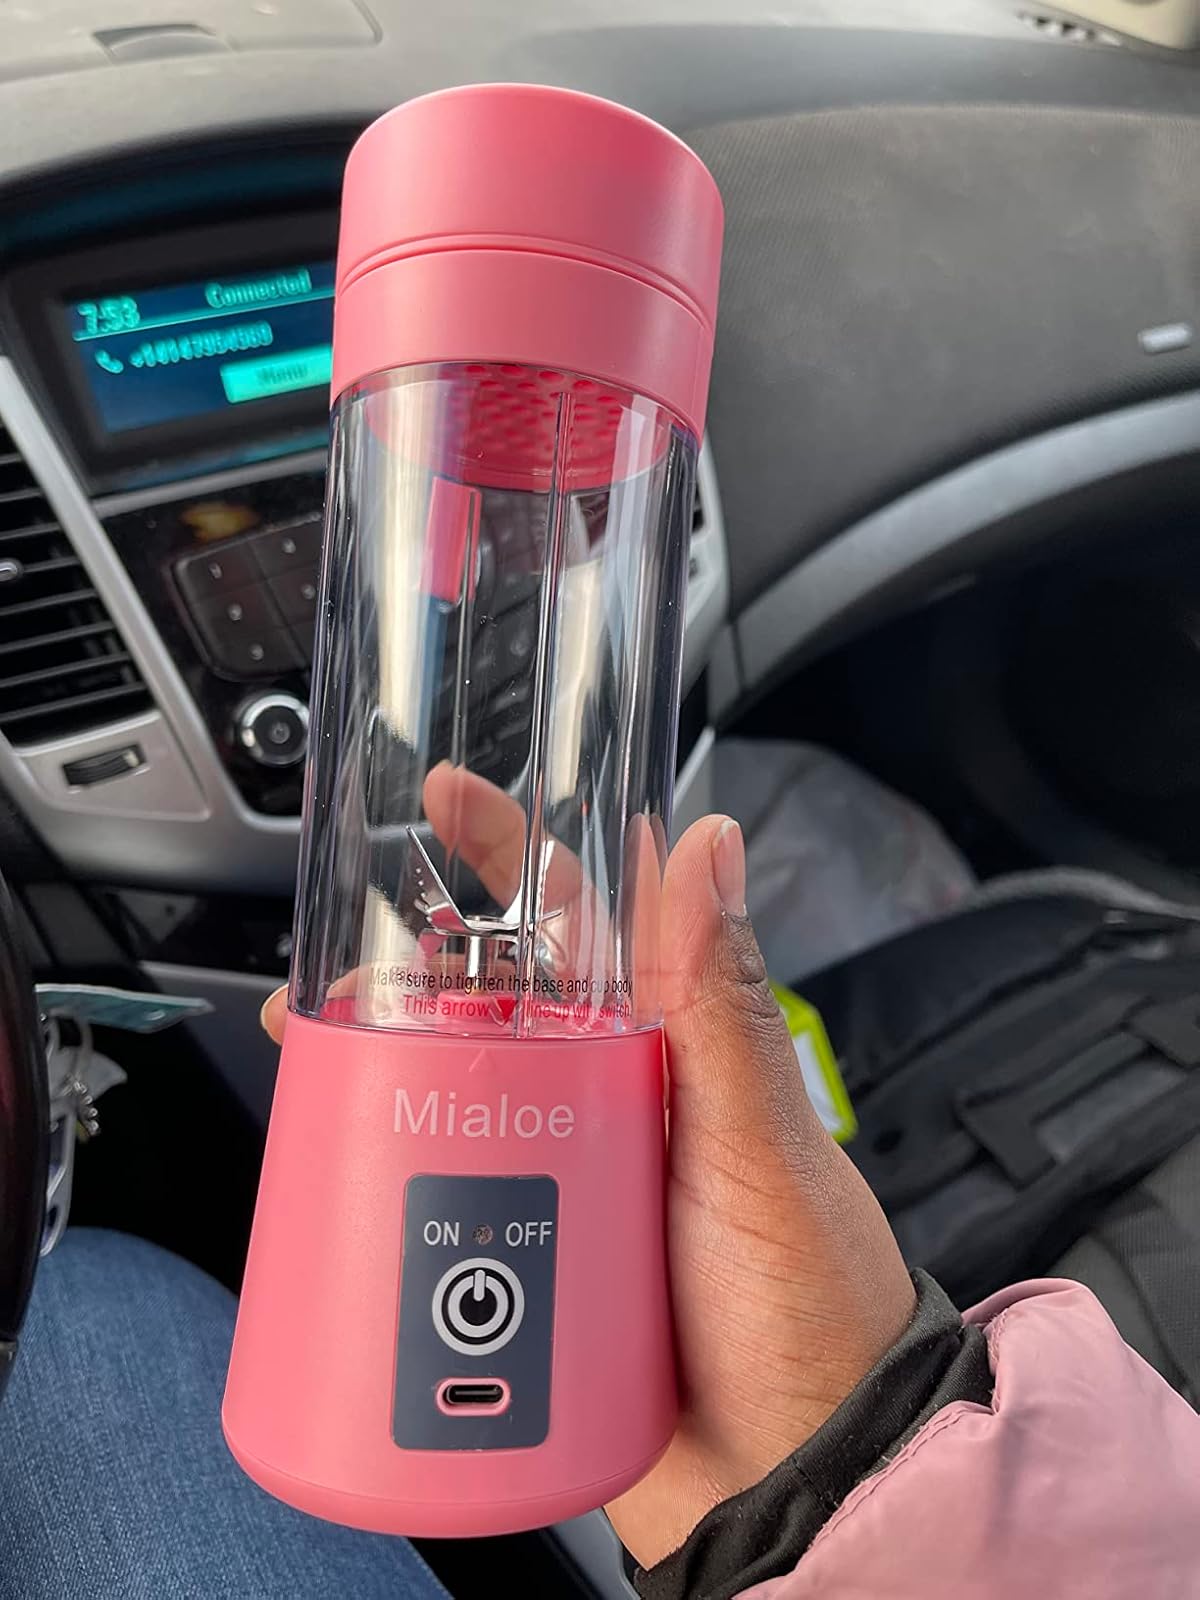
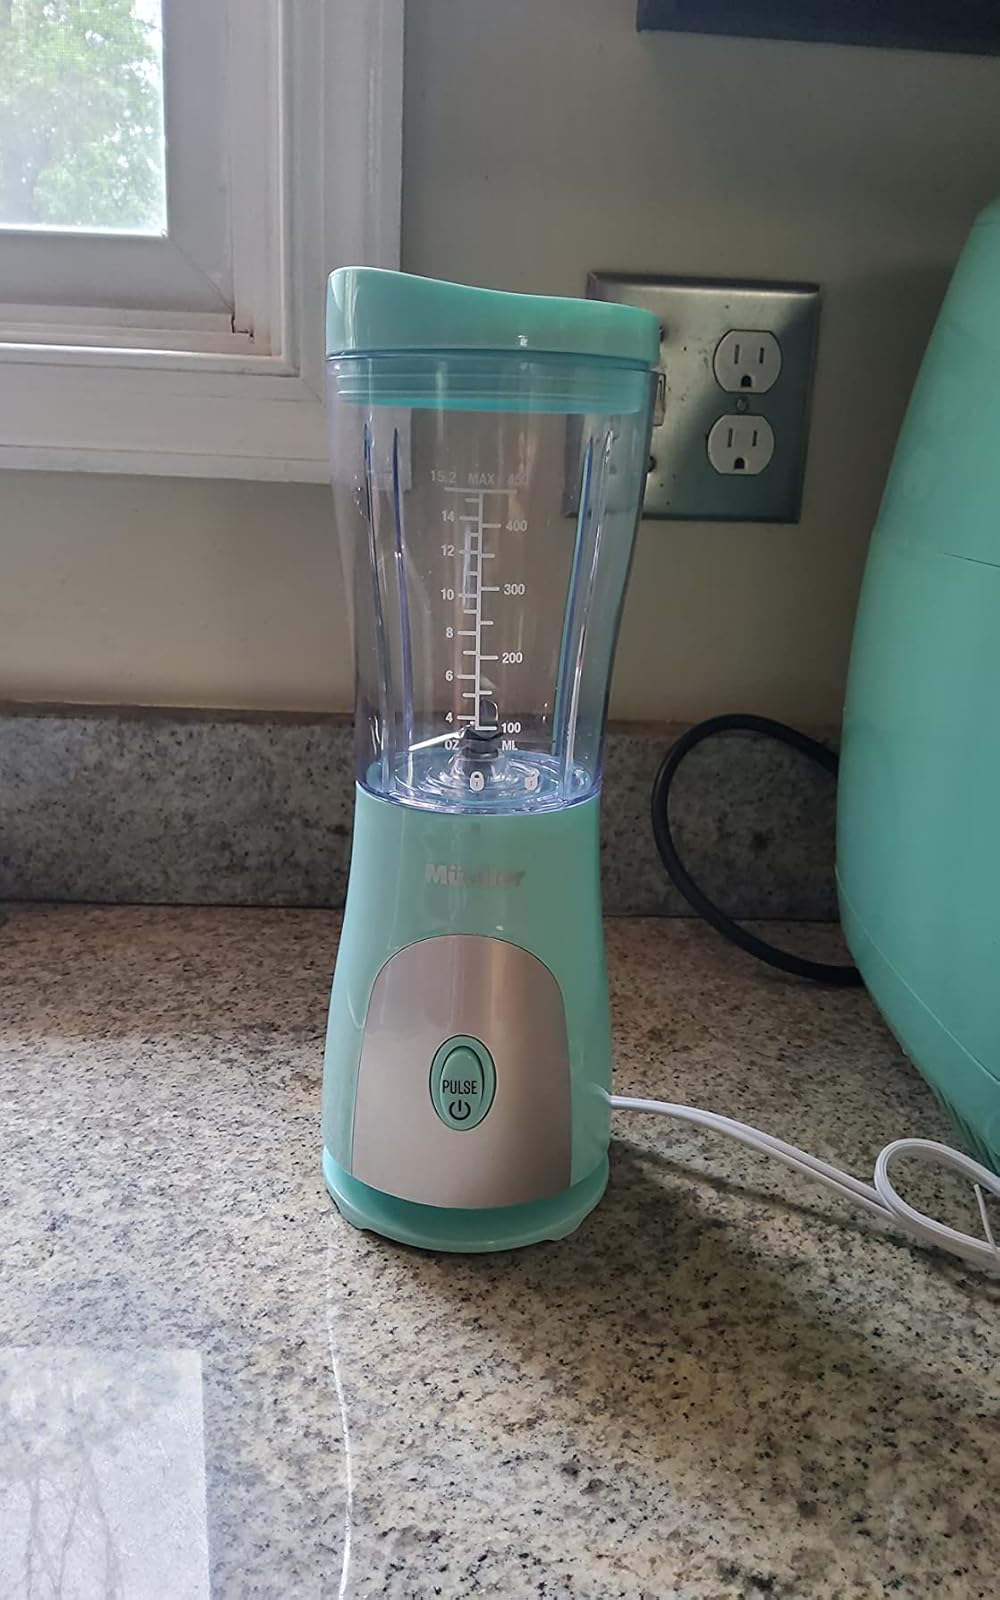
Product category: items_blender
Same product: no